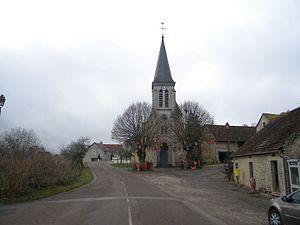
Semezanges est une commune française située dans le département de la Côte-d'Or en région Bourgogne-Franche-Comté.